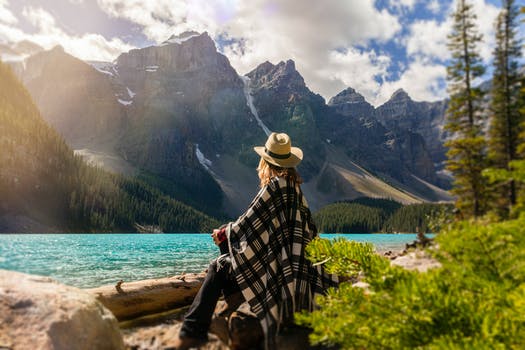
Label: No Watermark